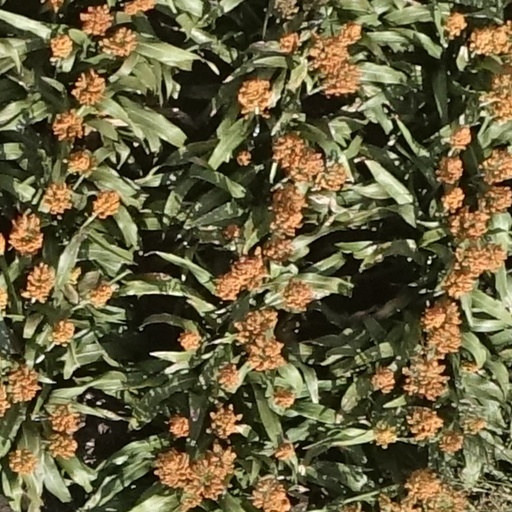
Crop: sorghum